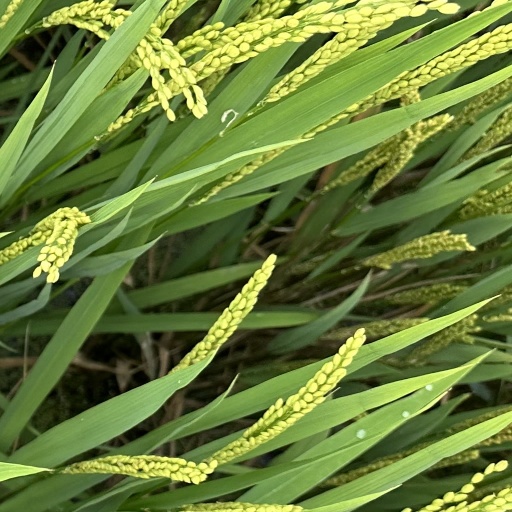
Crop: rice